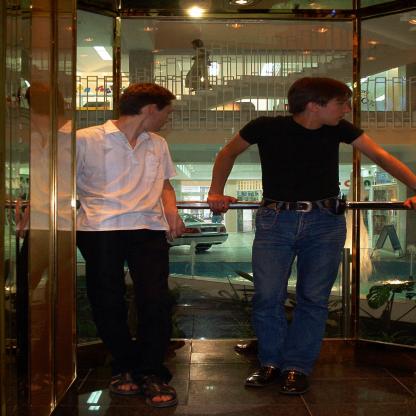
Scene: Indoor